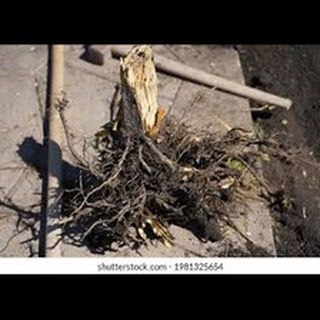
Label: wheat_common_root_rot